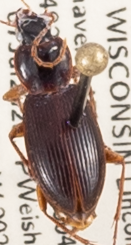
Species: Synuchus impunctatus
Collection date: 2020-07-07
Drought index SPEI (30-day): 0.998
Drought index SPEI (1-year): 1.01
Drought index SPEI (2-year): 2.09